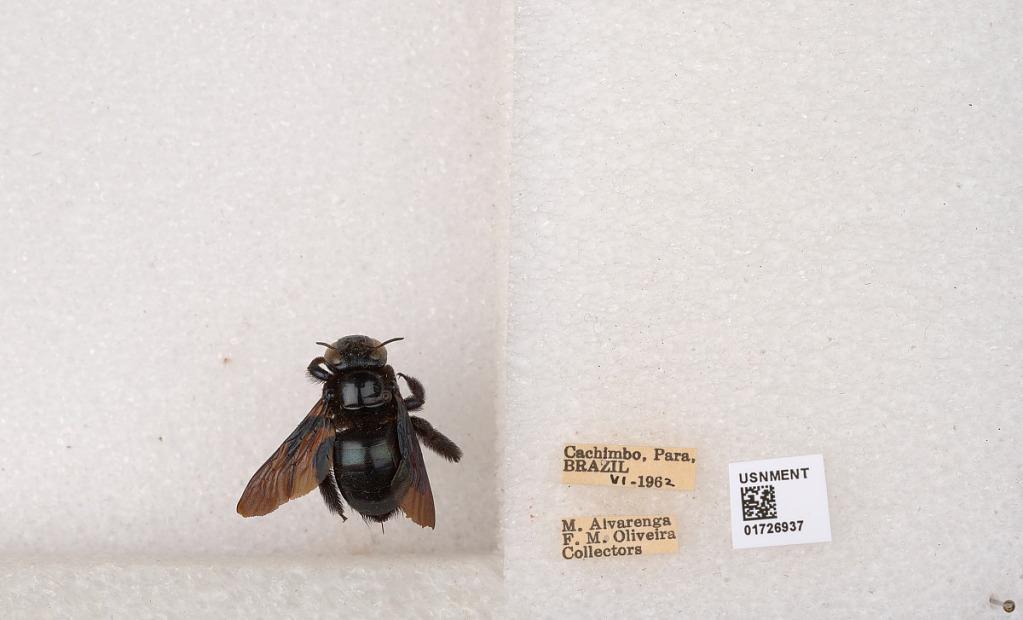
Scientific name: Xylocopa (Schonnherria) macrops Lepeletier
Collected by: M. Alvarenga & F. Oliveira
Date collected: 1962-6-1
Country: Brazil
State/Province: Para
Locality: Cachimbo